Amadeo's theatre

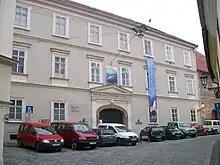
Former Amadeo's palace, now Croatian Natural History Museum, is located at 1 Demetrova Street, in Zagreb's Upper Town.

Amadeo's theatre was founded in Zagreb, Croatia, in 1797 and lasted until 1834. It was the first continuously operating theatre in Zagreb.